Jerzy Gorzelik

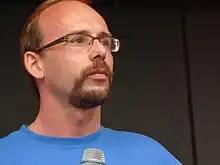
Gorzelik during a demonstration for autonomy, 2011

Jerzy Zdzisław Gorzelik (born 25 October 1971, in Zabrze) is a Silesian politician and an art historian. He is the president of the Silesian Autonomy Movement and an advocate for decentralization of the Polish administrative structure.